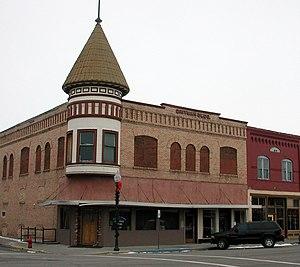
La ville de Ritzville est le siège du comté d'Adams, situé dans l'État de Washington, aux États-Unis. Sa population s’élevait à 1 673 habitants lors du recensement de 2010.